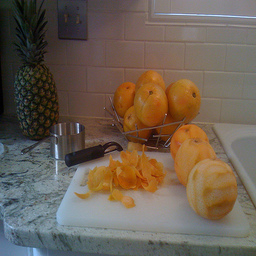
Label: Orange